Andrés Trapiello

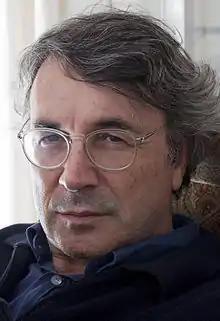
Andrés Trapiello

Andrés Trapiello (born 1953) is a noted Spanish poet and writer. He was born in Manzaneda de Torío, León, and studied at the University of Valladolid. He moved to Madrid in 1975, and has lived in the capital ever since.